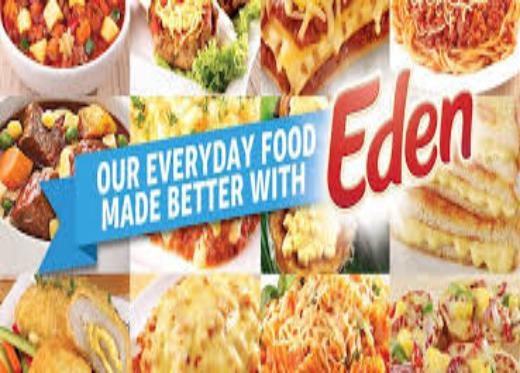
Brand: Eden Cheese
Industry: Food